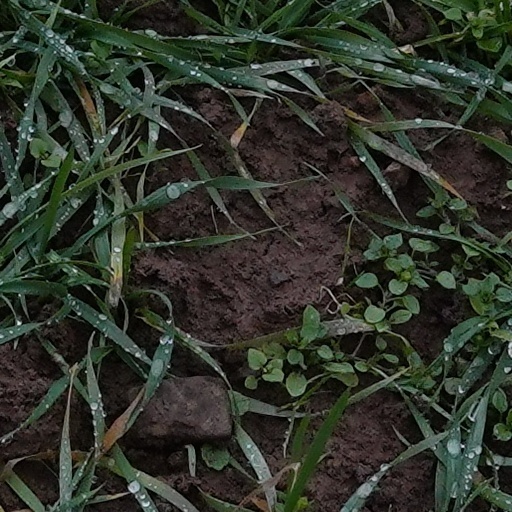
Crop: wheat